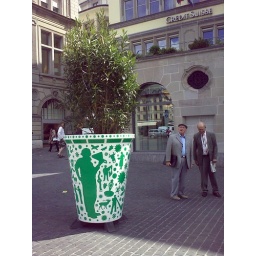
plant pots in Zurich